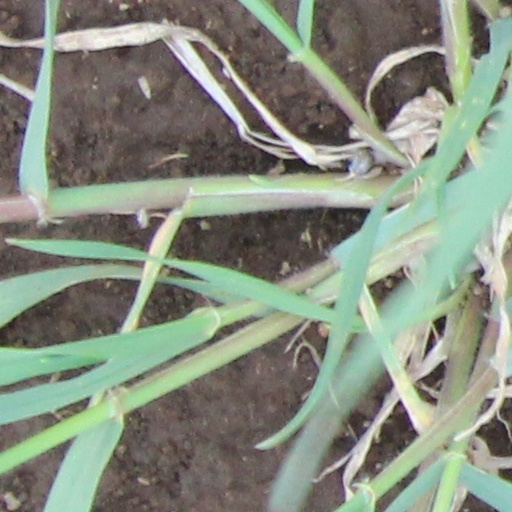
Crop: wheat